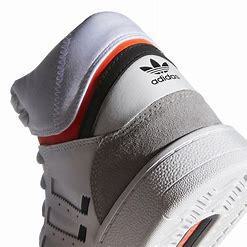
Brand: adidas
Model: originals Adidas Originals Drop Step